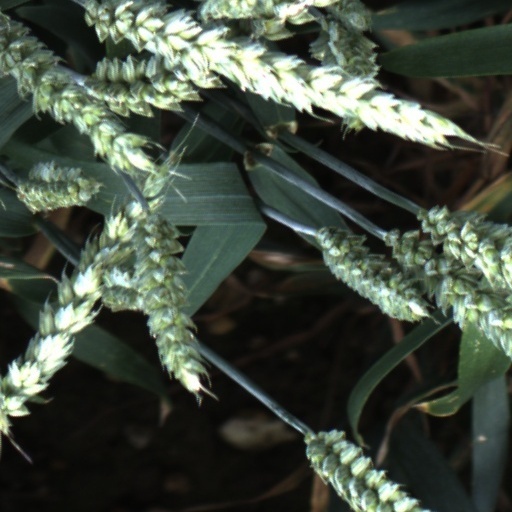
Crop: wheat